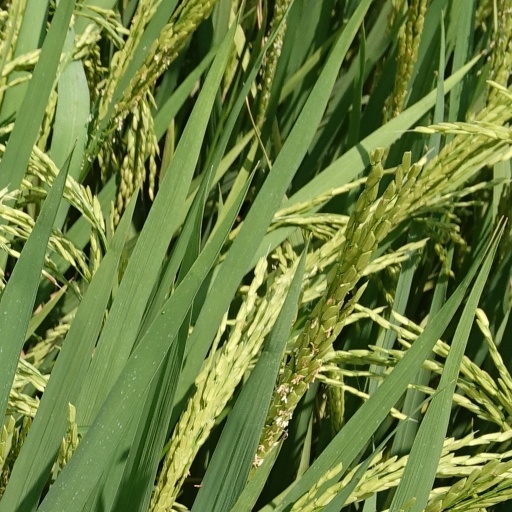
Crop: rice